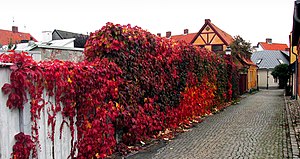
Rådhus-vin
Rådhus-vin langs en mur i Ystad.
Rådhusvin er en løvfældende lian med tynde, højtvoksende grene og særlige hæfteskiver. Rådhusvin er en smuk og tæt dækkende plante.